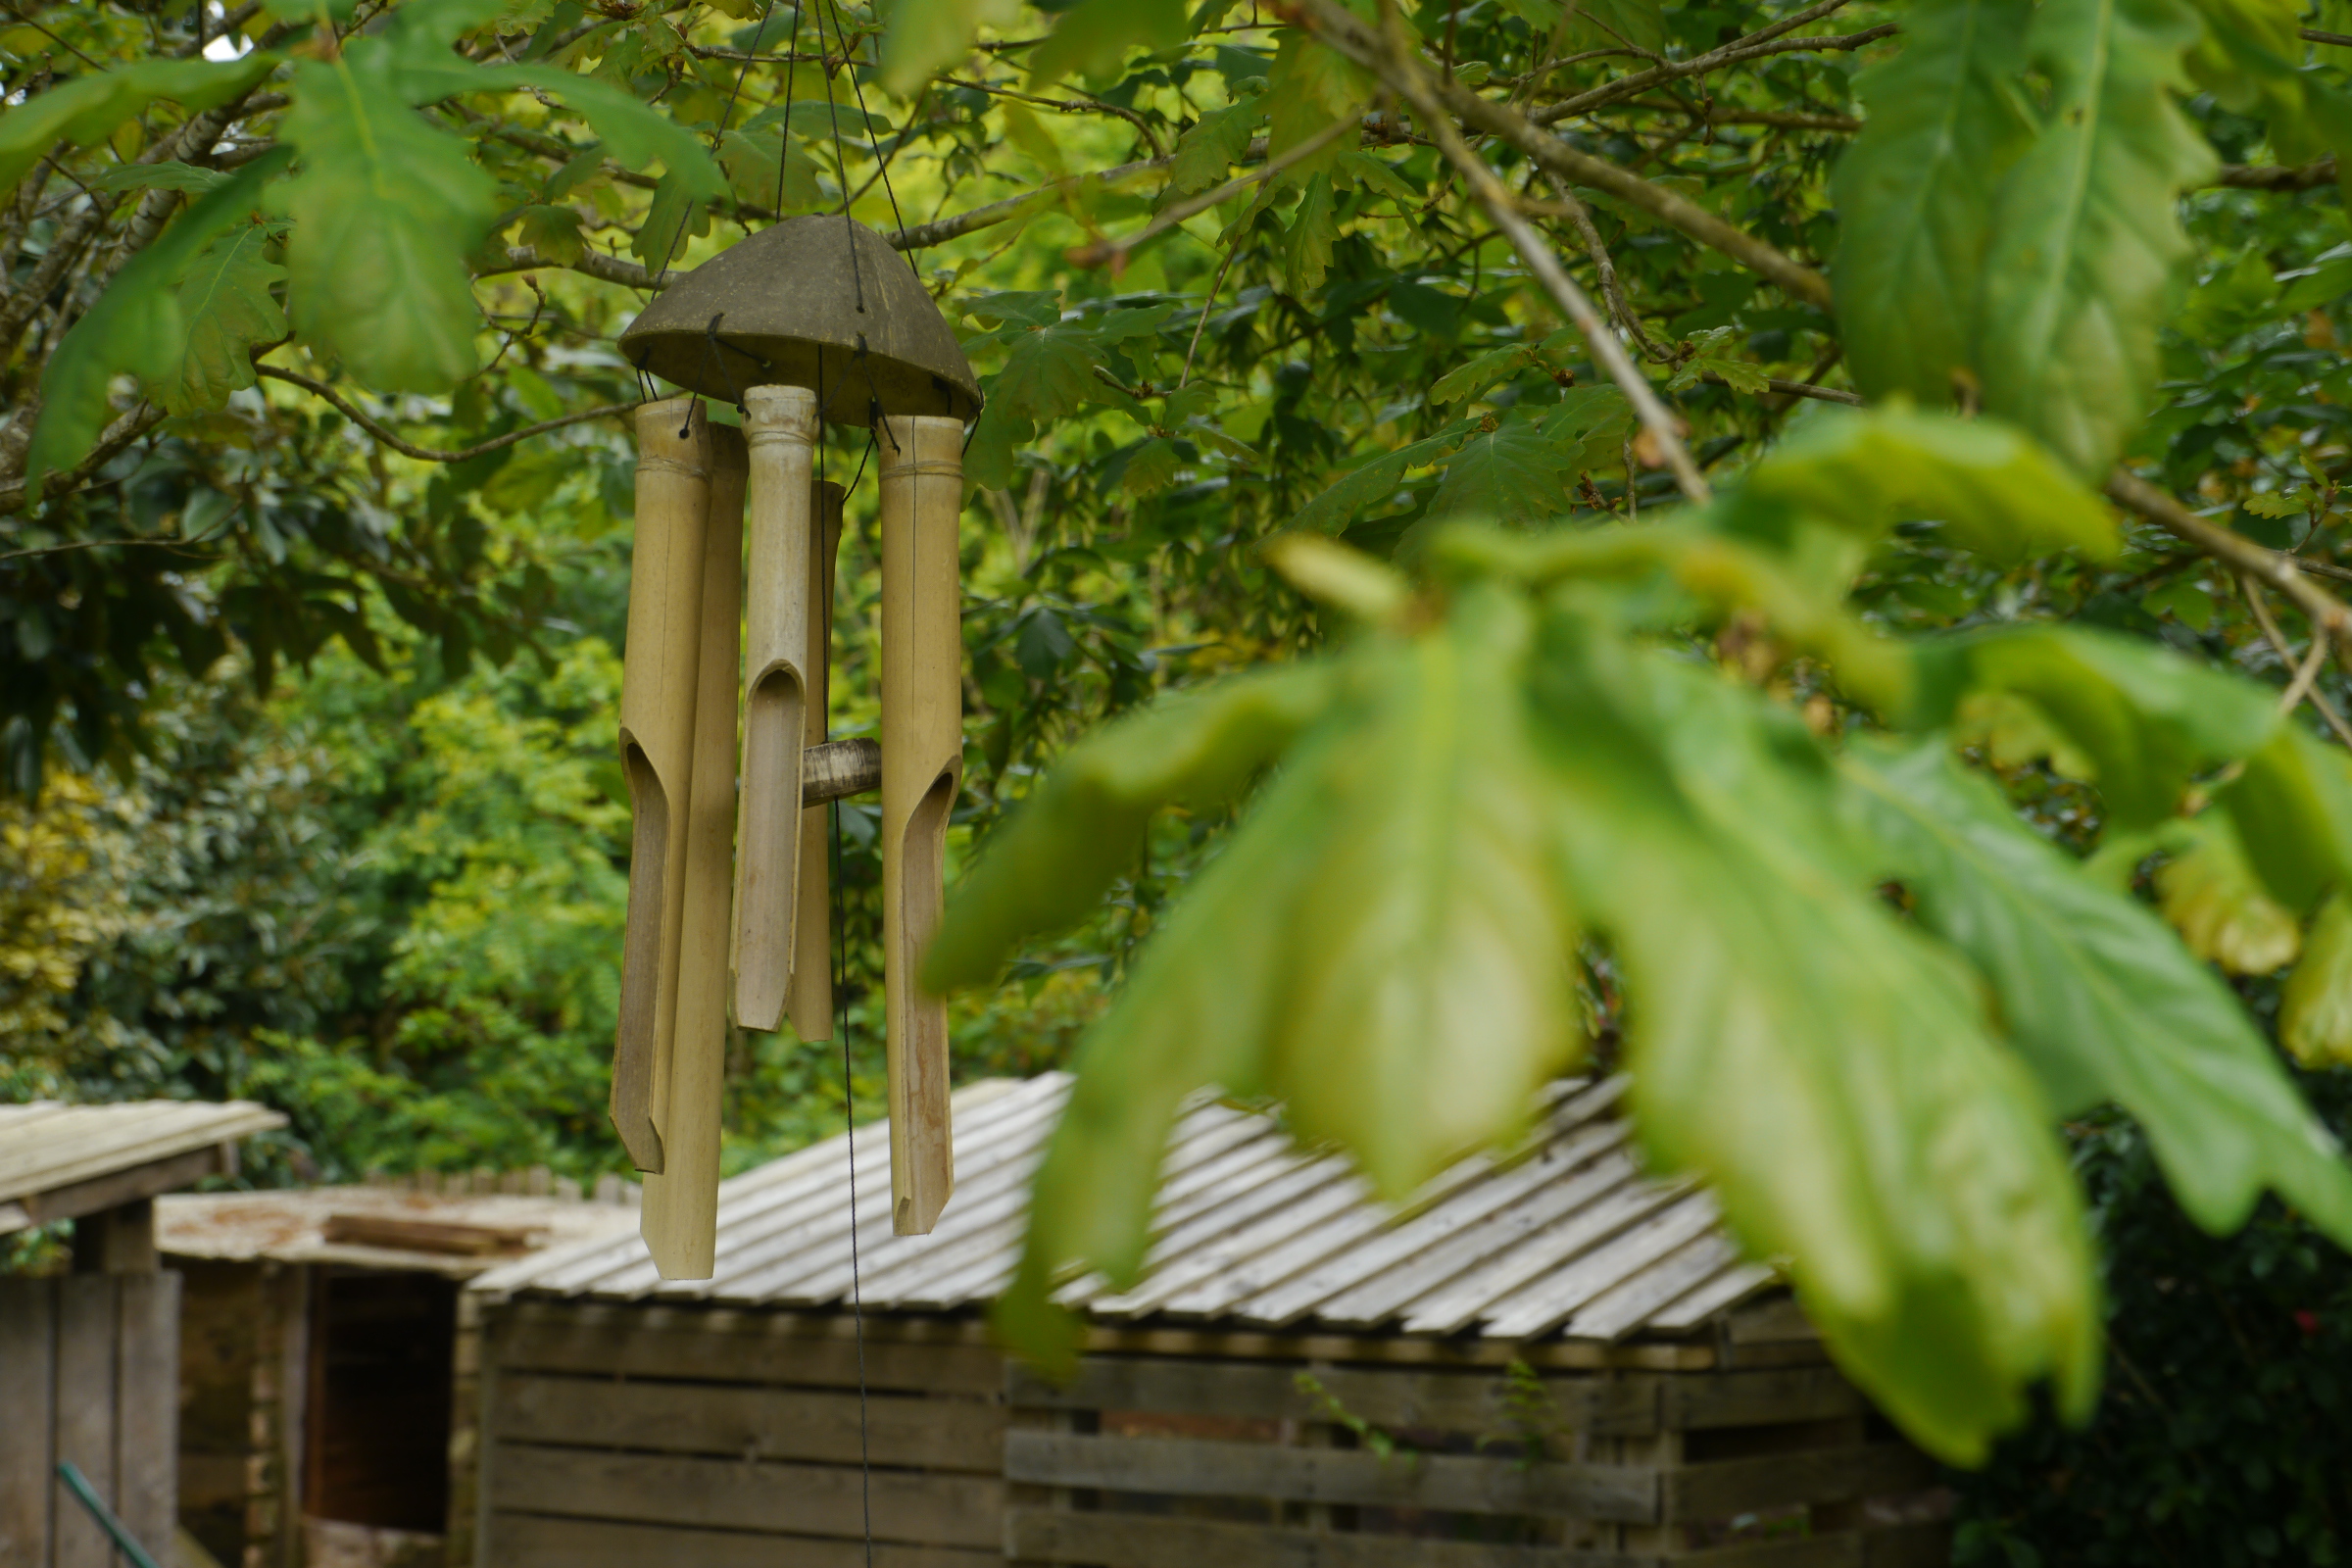
nature, leaf, green, tree, botany, plant, roof, jungle, garden, vascular plant, forest, woodland